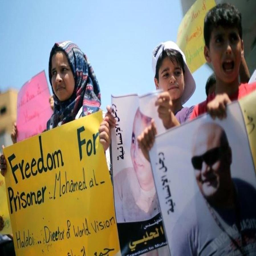
demonstrators take part in a protest in solidarity with person